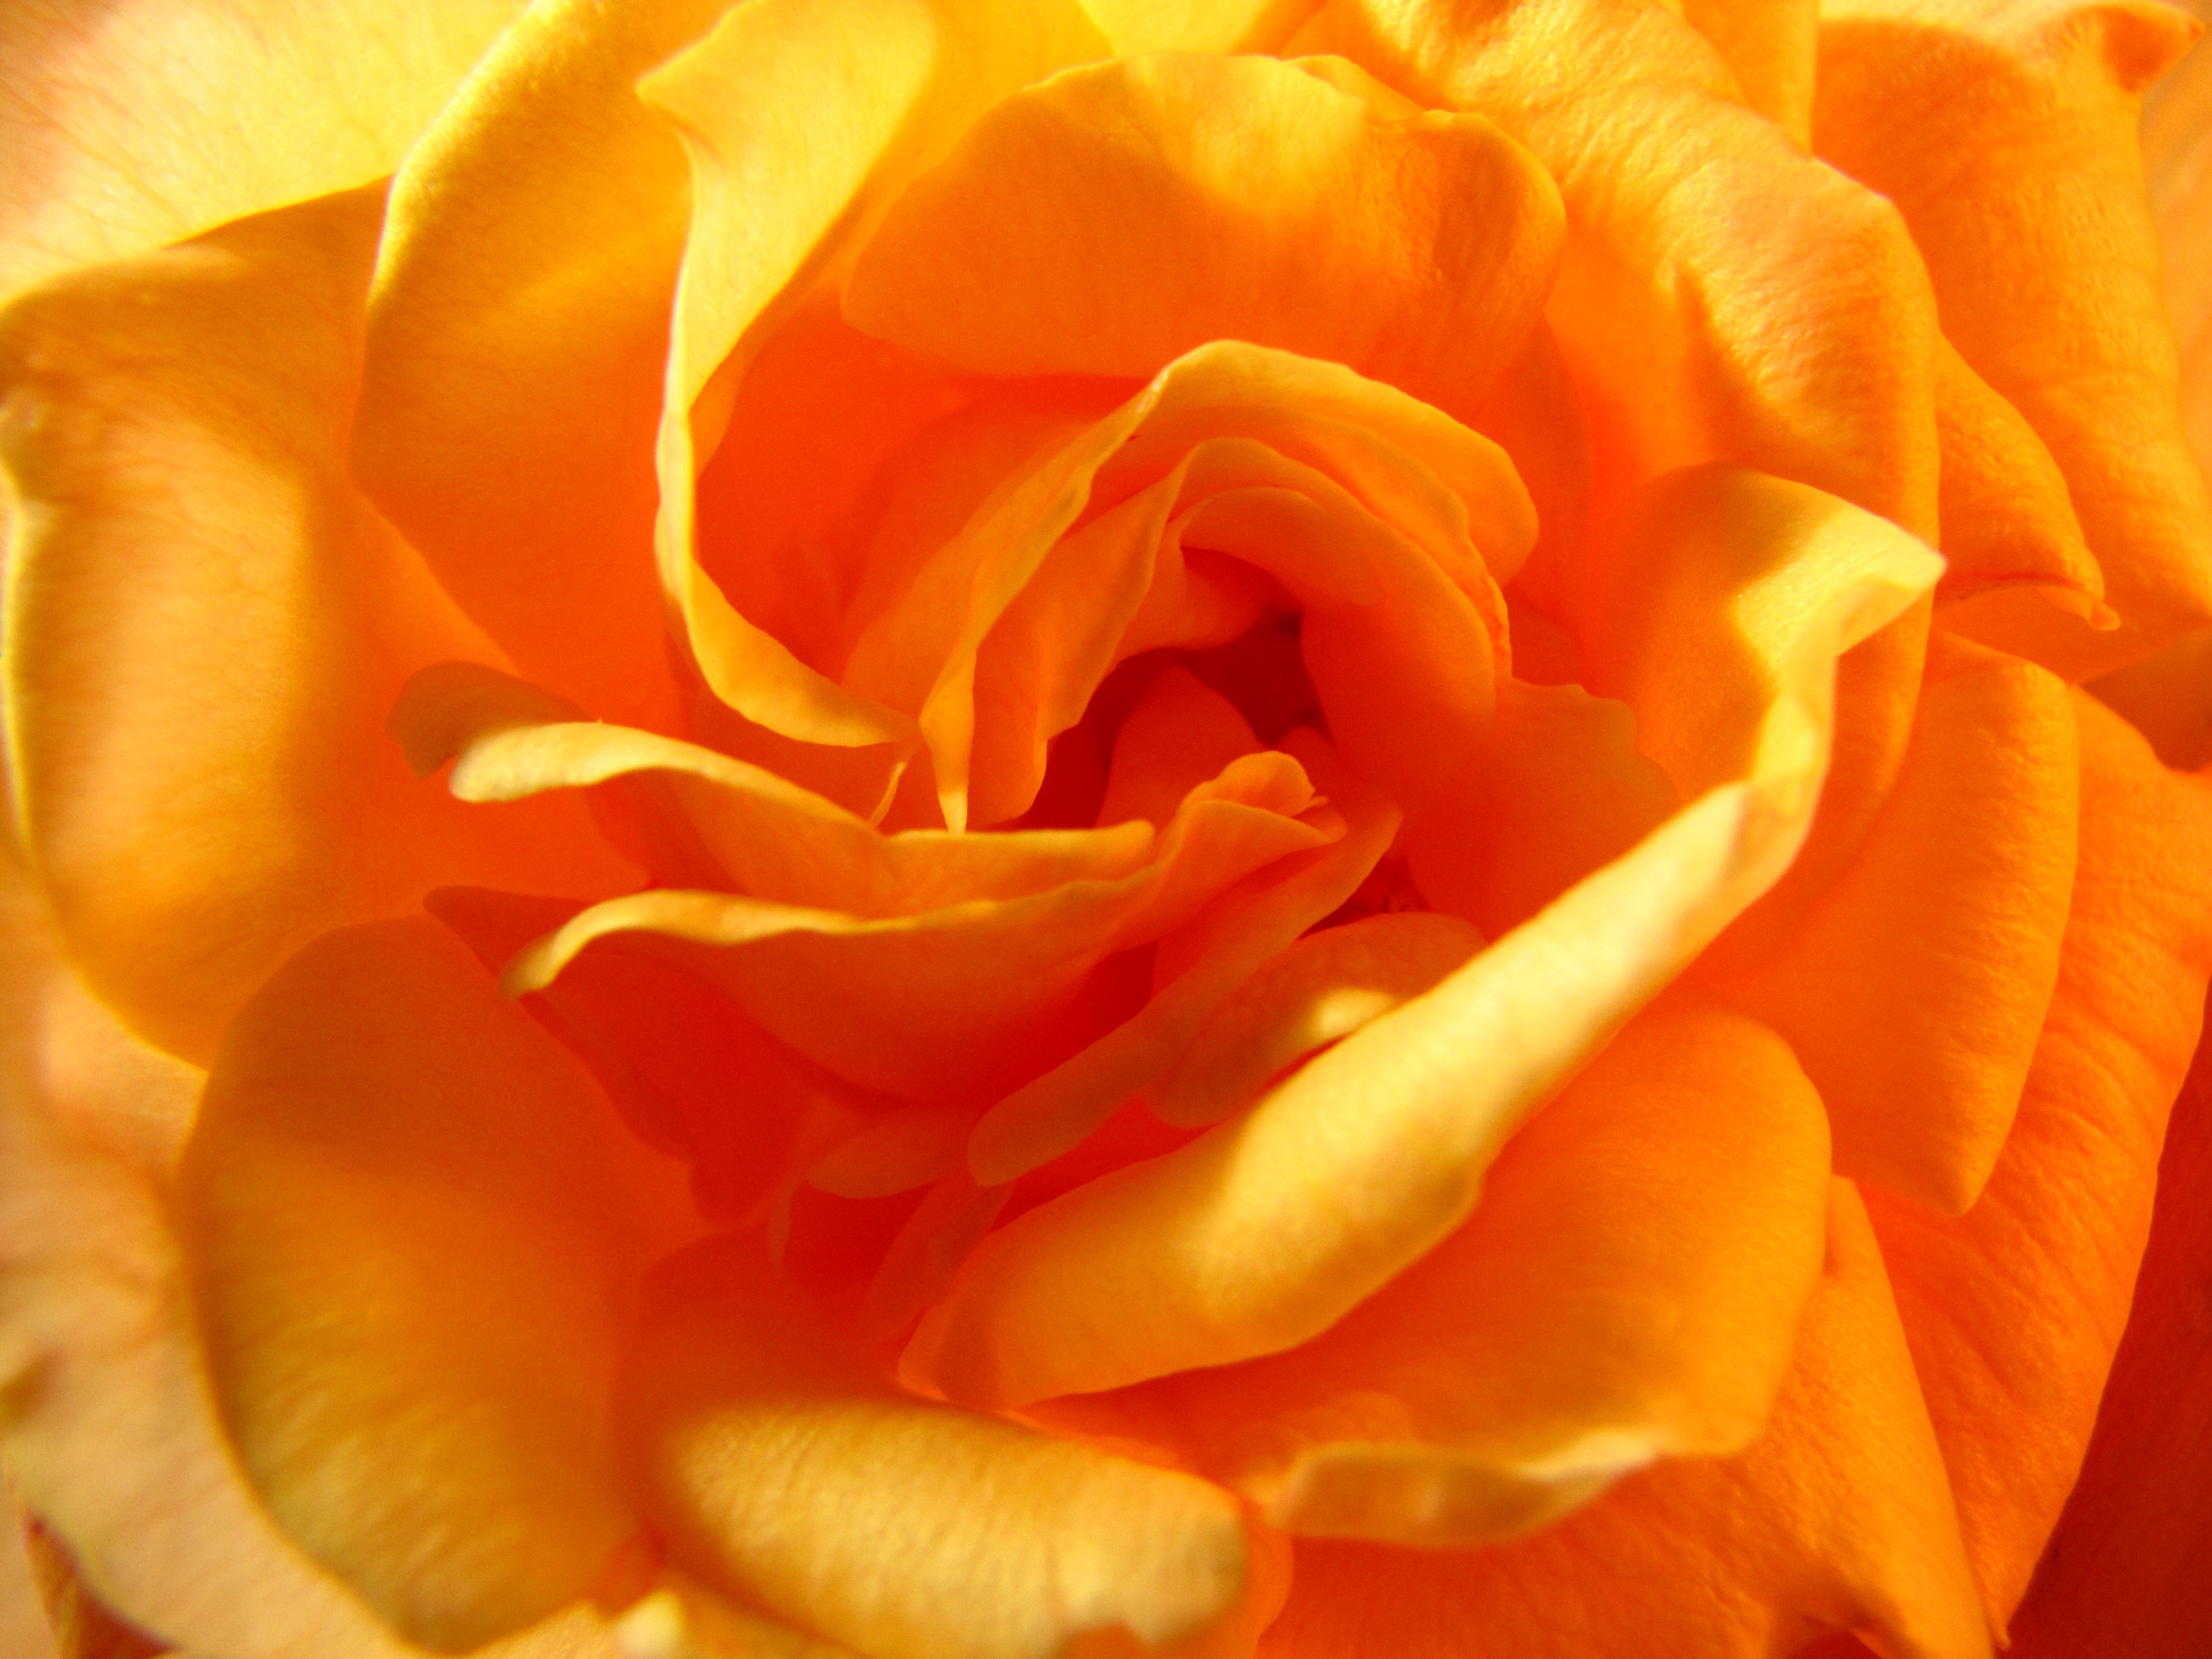
plant, flower, petal, rose, yellow, close up, macro photography, yellow roses, flowering plant, garden roses, rose family, plant stem, land plant, super macro